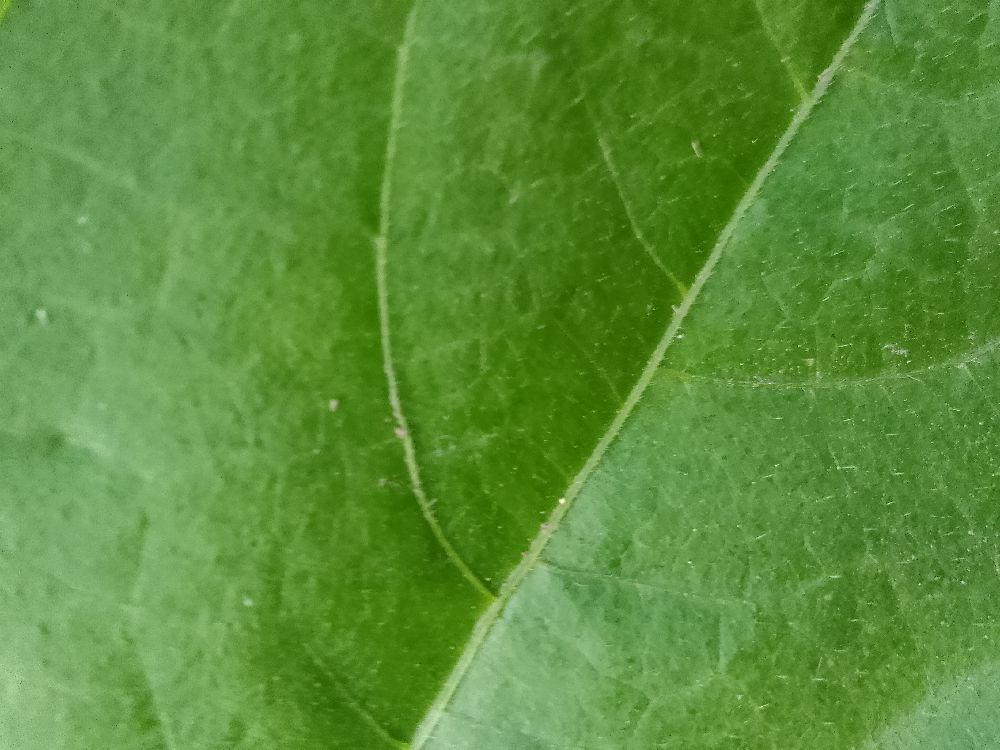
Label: healthy